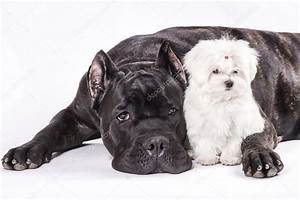
Label: dog